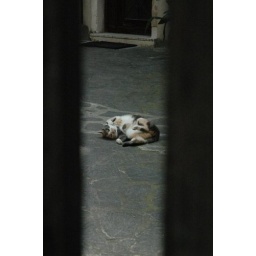
Lazy cat through a fence in Venice.